Snowflake (airline)

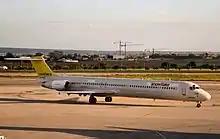
McDonnell Douglas MD-82 at Alicante Airport

The first services were from Stockholm to Alicante, Athens, Barcelona, Bologna, Budapest, Dublin, Istanbul, Málaga, Nice, Prague and Rome. From Copenhagen the airline's first flights were to Alicante, Athens, Bologna, Lisbon, Málaga, Palma de Mallorca, Pristina and Sarajevo. The latter two were particularly aimed at expatriates, rather than tourists. By May the airline had achieved a load factor of seventy percent, increasing to eighty-two percent by September. Snowflake then announced three new destinations from Stockholm from the start of the winter program in October: Lyon, Beograd and Beirut. The latter two were mainly aimed at expatriates. A new fare scheme was introduced from 1 October, whereby there were eight price levels, ranging from €58 to €228. It also started offering discounted booking fees for tickets bought online. In November Snowflake announced that it would end services to Dublin and Barcelona, citing low profitability. Scandinavian Airlines started to serving Dublin itself.